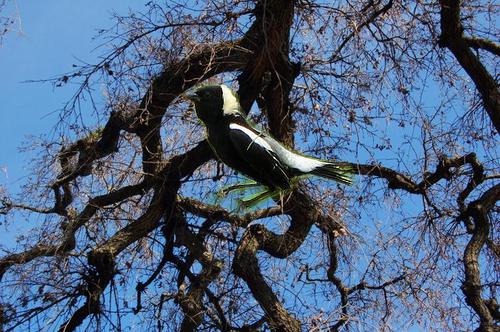
Bird species: Bobolink
Bird type: landbird
Background: land